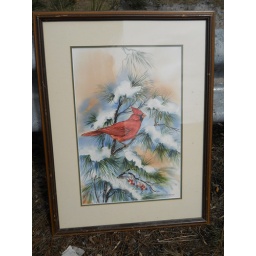
red bird in pine tree with snow